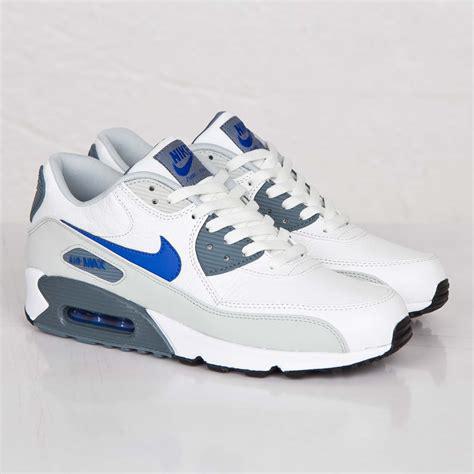
Brand: Nike
Model: Air Max 90 Leather